Operation Claymore

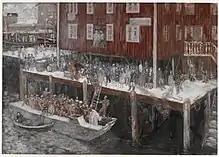
Arrival at Lofoten on 4 March 1941

The naval task force known by the codename "Rebel" left Scapa Flow and headed towards the Faroes. They berthed in the Skálafjørður at 19:00 hours 1 March 1941 to take on fuel. Refuelling took five hours and the naval task force headed north towards the Arctic to avoid detection by German air and sea patrols. They then turned east and headed towards Norway. They arrived at the Lofoten Islands just before 04:00 hours on 4 March 1941. Upon entering the Vestfjorden found the harbour's navigational lights illuminated, which they took as a sign they had achieved surprise.